Tsuboya ware

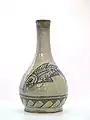
Vessel by Jirō Kinjō

Originally, ceramics produced in this style were used primarily by common, middle-class people. However, during the Taisho period (1912–1926), the style was popularized by folk art proponents like Muneyoshi Yanagi.